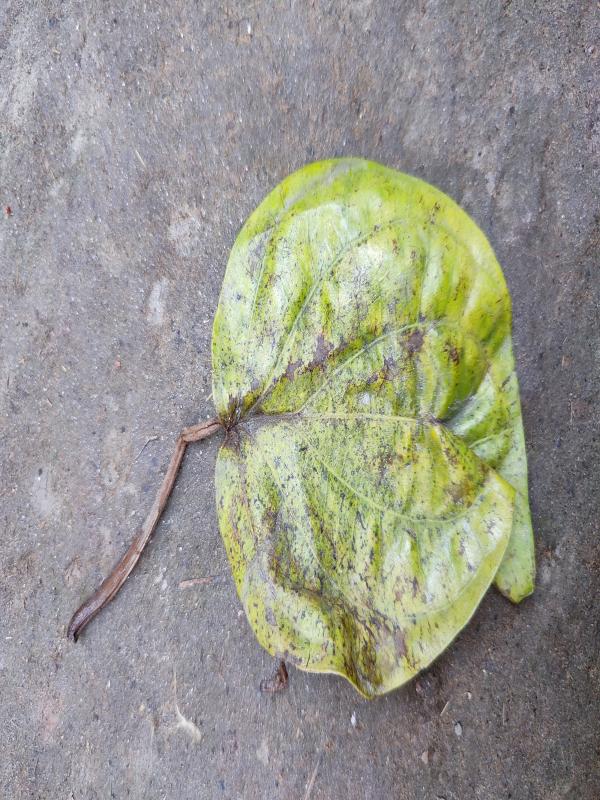
Label: Dried_Leaf